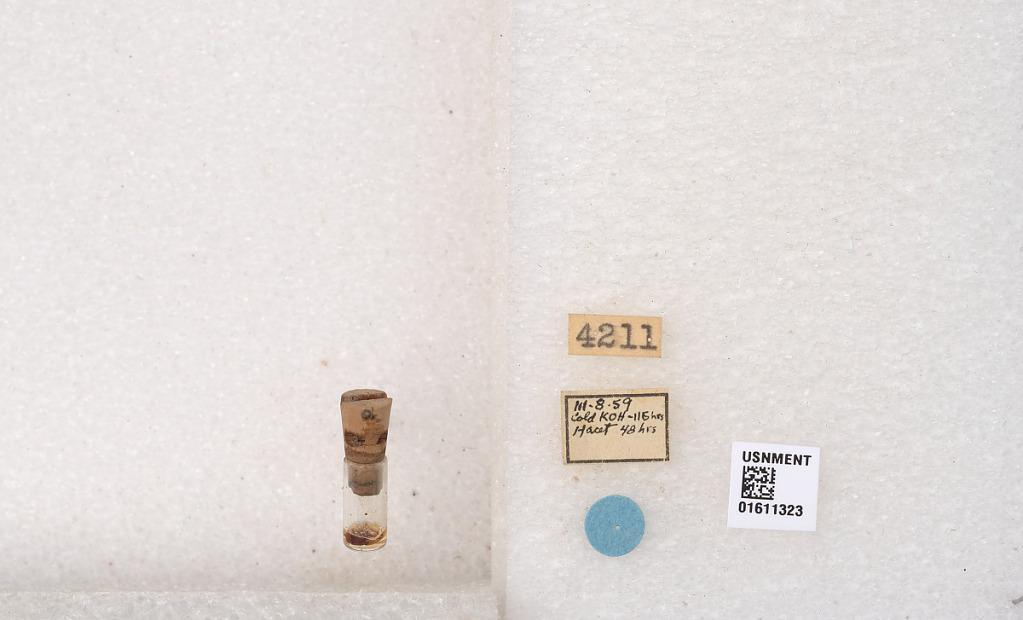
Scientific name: Xylocopa
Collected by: Mitsukuri
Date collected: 1959-3-8